Burke, Wills, King and Yandruwandha National Heritage Place

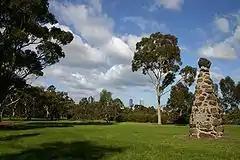
Royal Park from where the expedition departed, a memorial commemorates the event

Melbourne was 23 years old in 1858, and had been established as the Colony of Victoria for just seven years. Citizens of the Australian colonies at that time knew very little of the "ghastly blank" in the centre of the continent. In 1860 the Royal Society of Victoria established the Exploration Committee. The committee was a consortium of Victoria's scientific, social and economic elite charged with organizing the Victorian Exploring Expedition. The Victorian Exploring Expedition was the most "lavishly equipped exploration party in Australian history" assembled for the purpose of crossing the continent and incorporating the unclaimed grazing land into its territory. The Victorian Exploring Expedition was posthumously renamed the "Burke and Wills Expedition". The expedition involved 19 men, 26 camels, 23 horses, and several supply wagons.